Balmer See

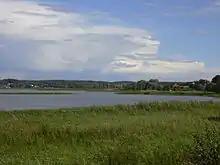
Reed landscape near Balm

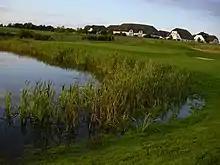
Balmer See Golf Club: 9th green with its water obstacle

The Balmer See is the southeastern embayment of the Achterwasser on the island of Usedom off Germany's Baltic coast. The northwestern tongue of land, Cosim, together with the two small islets of Böhmke and Werder are designated as a nature reserve and bird sanctuary. To the south is the only golf course on the island - with 27 holes and 120 hectares in area. To the east are the two small villages of Balm (ca. 150 inhabitants) and Neppermin (350 inhabitants); the bay between Neppermin and the Schwedenschanze to the north is called "Nepperminer See".